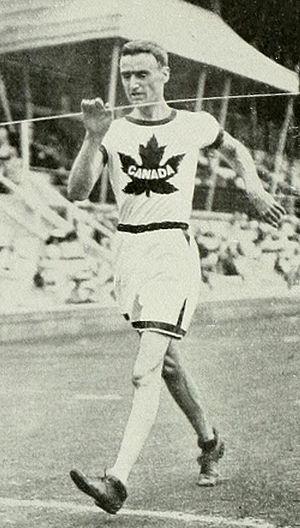
George Henry Goulding, né le 16 ou 17 novembre 1884 à Hull et mort le 31 janvier ou le 3 février 1966 à Toronto, était un athlète canadien.